List of Ivor Novello Award winners and nominees (2010s–2020s)

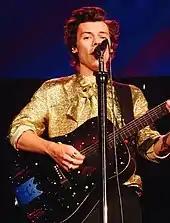
Harry Styles won Most Performed Work alongside Amy Allen, Tyler Johnson and Kid Harpoon.

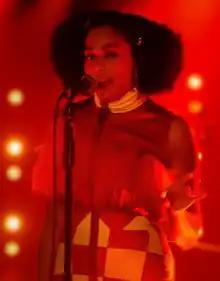
Celeste won Songwriter of the Year with Jamie Hartman.

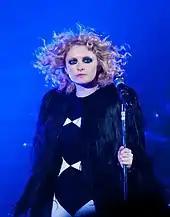
Goldfrapp won the Ivors Inspiration Award.

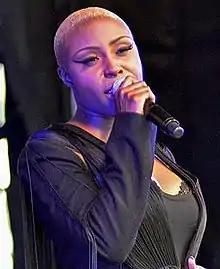
Laura Mvula won the Album Award.

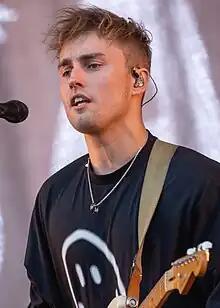
Sam Fender won Best Song, Musically and Lyrically.

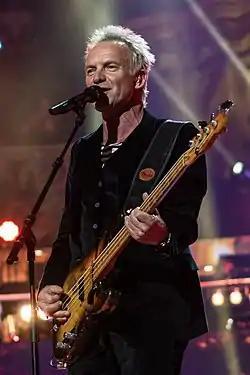
Sting received the Academy Fellowship.

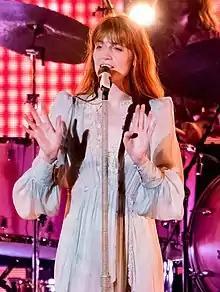
Florence Welch won Best Song, Musically and Lyrically alongside Jack Antonoff.

The winners for the 67th Ivor Novello Awards were announced on May 19, 2022 in a ceremony at the Grosvenor House in London.